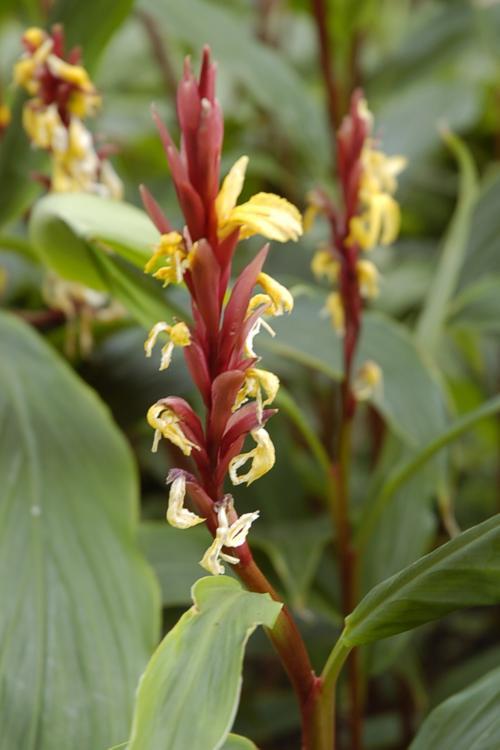
Label: cautleya spicata